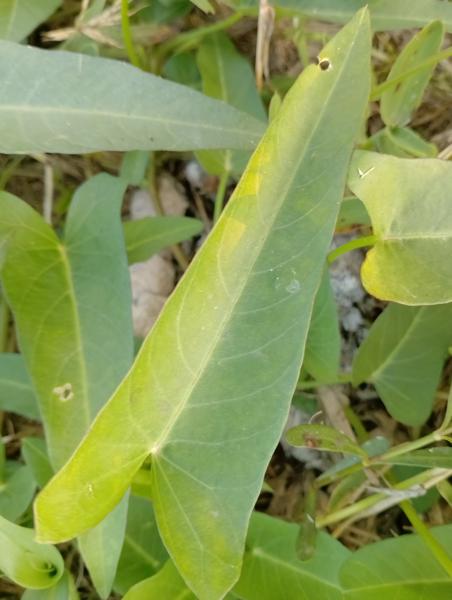
Weed species: Ipomoea aquatic